Nidovirales

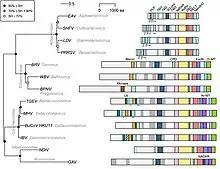
Phylogeny and pp1ab domain organization of selected nidoviruses.

The order "Nidovirales" can be divided into two clades depending on the size of the genome: those with large genomes (26.3–31.7 kilobases) which included the "Coronaviridae" and "Roniviridae" (the large nidoviruses) and those with small genomes (the small nidoviruses)—a clade that includes the distantly related "Arteriviridae" (12.7–15.7 kb).